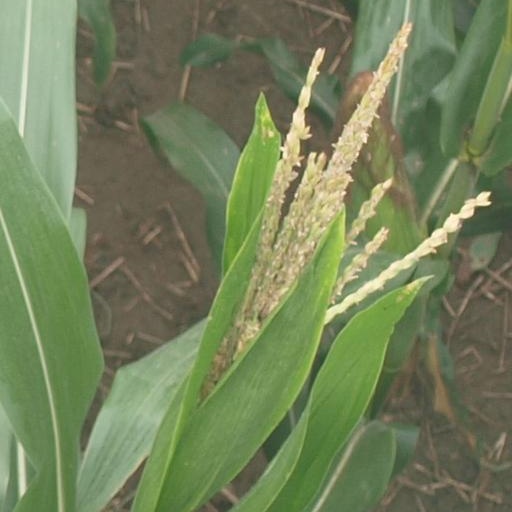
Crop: maize; corn